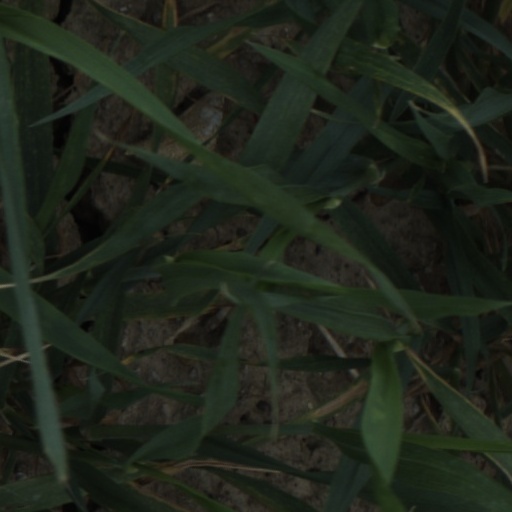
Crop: wheat